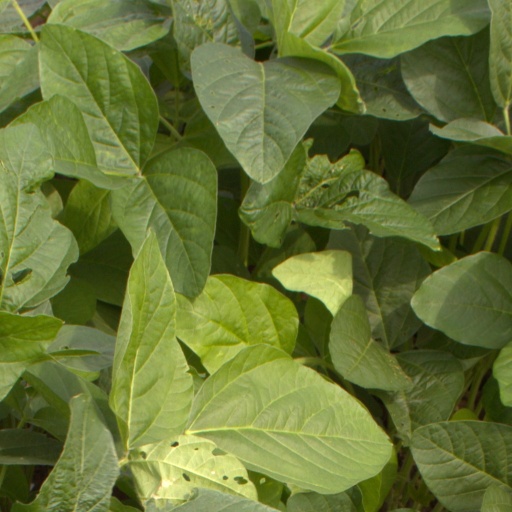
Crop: soybean